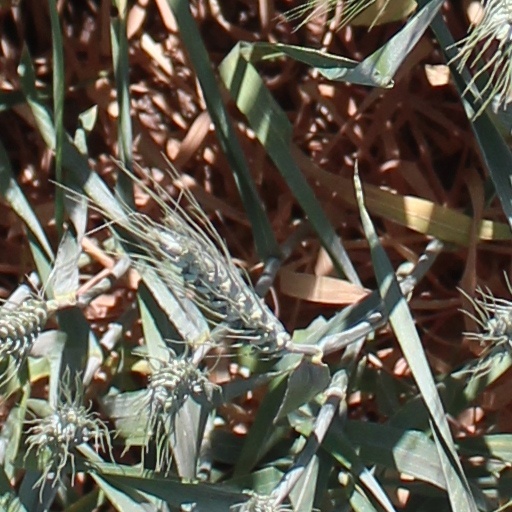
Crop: wheat